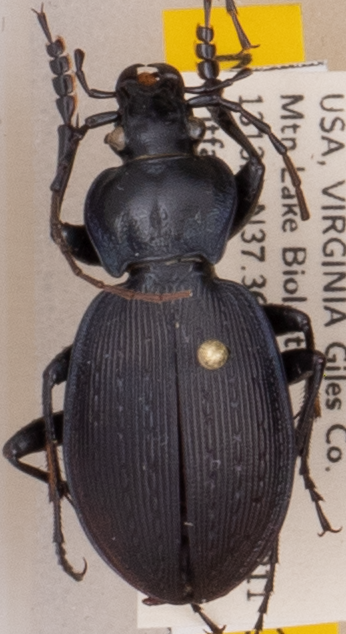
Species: Carabus goryi
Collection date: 2021-07-27
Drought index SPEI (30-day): -2.09
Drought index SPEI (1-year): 0.272
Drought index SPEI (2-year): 0.9